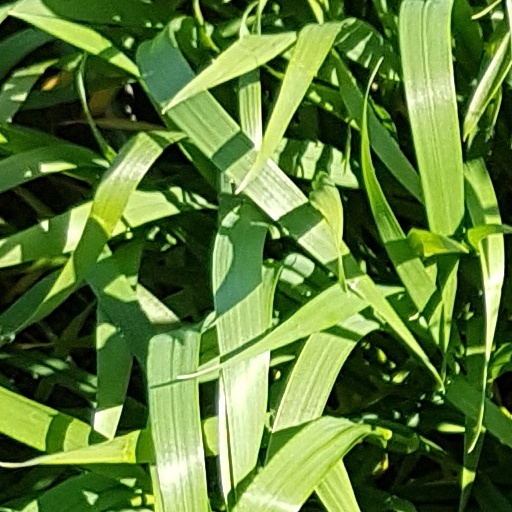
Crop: wheat